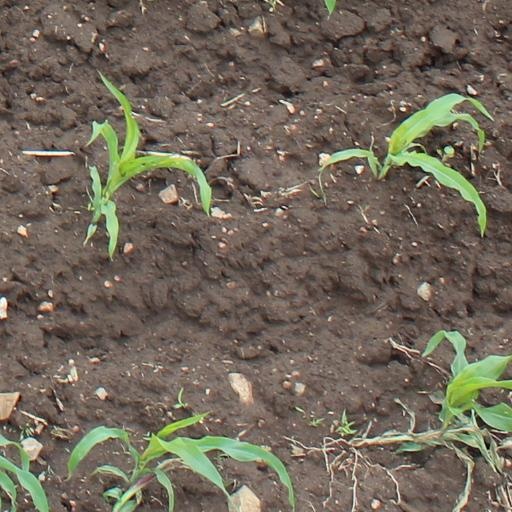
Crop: maize; corn